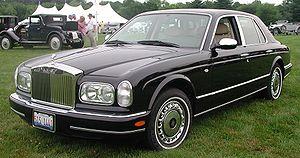
La Rolls Royce Silver Seraph est une voiture de luxe fabriquée par le constructeur anglais Rolls-Royce de 1998 à 2002. Elle est construite dans l'usine de Crewe en Angleterre. Elle est la concurrente directe de la Bentley Arnage, dont elle partage la conception.